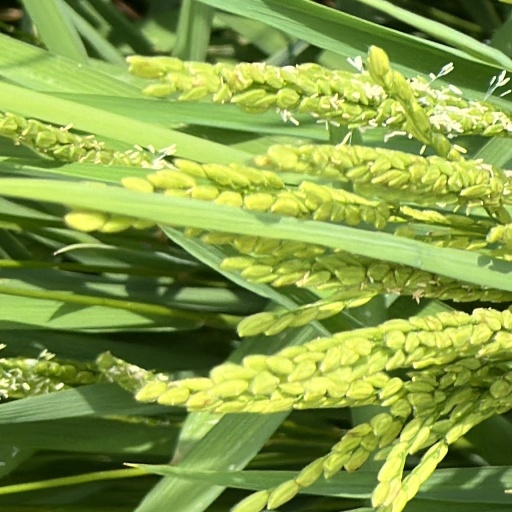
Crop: rice